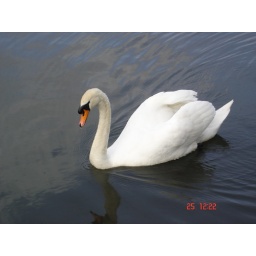
White duck in Univ. lake